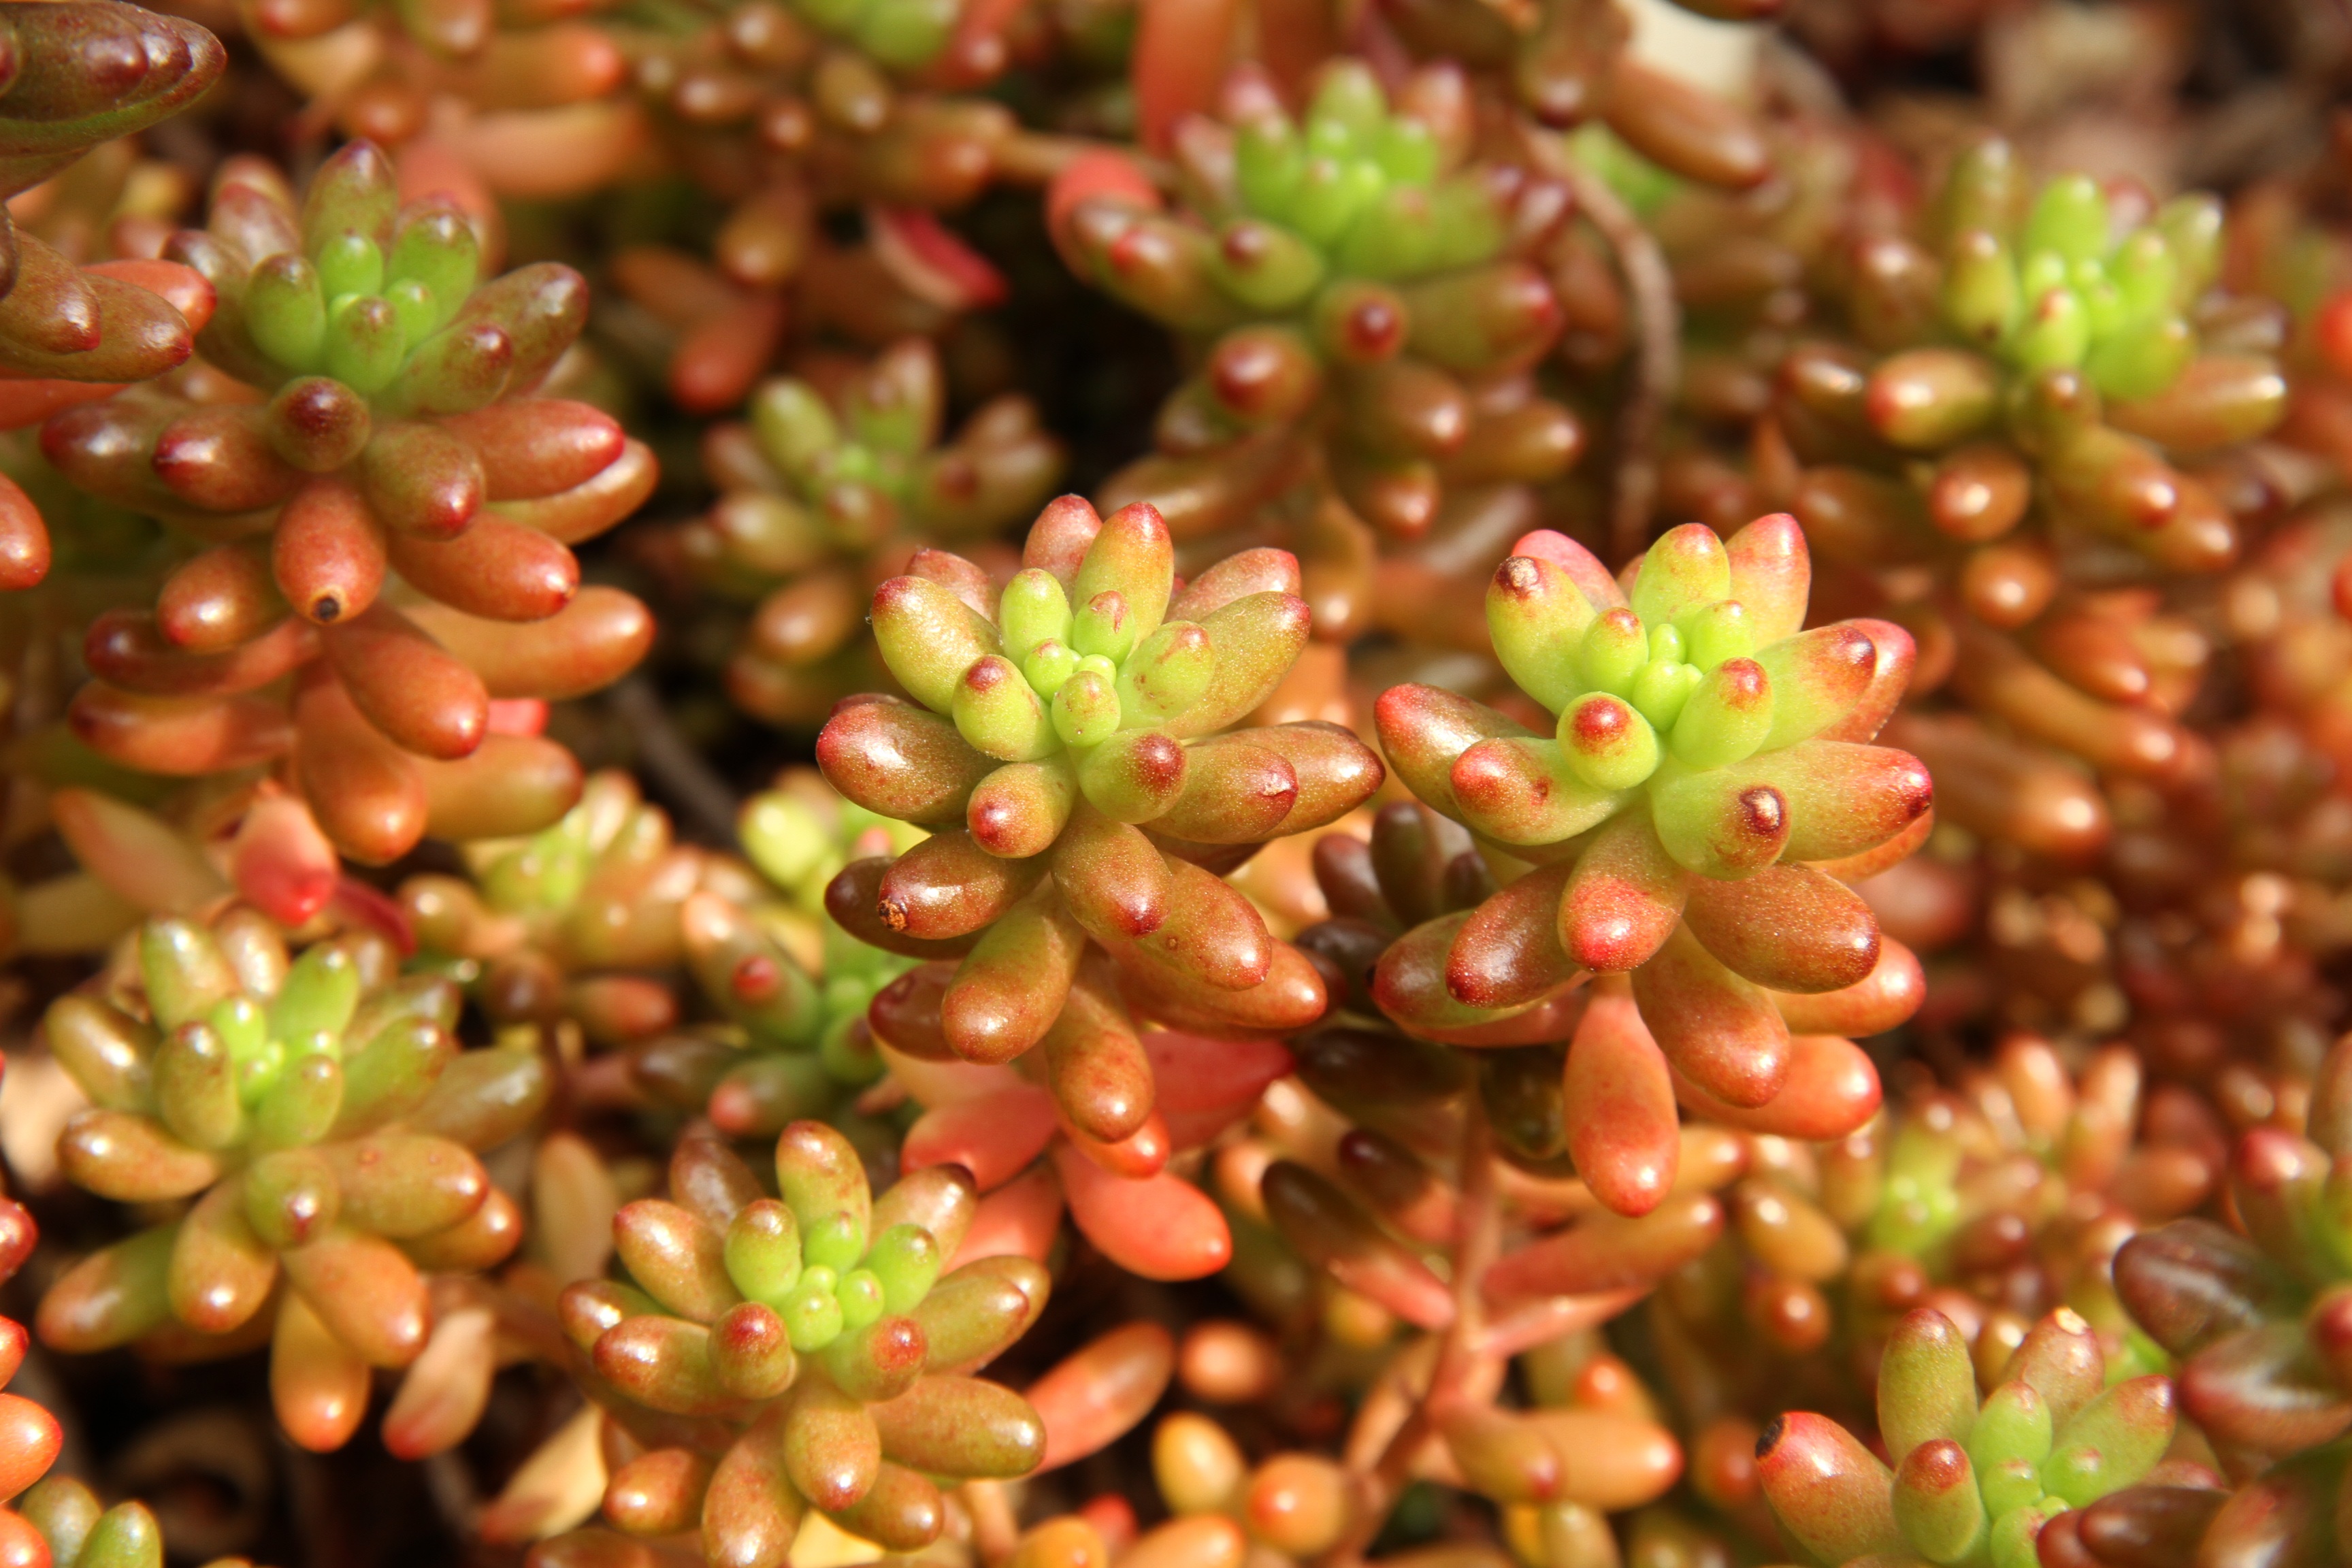
plant, flower, food, produce, crop, botany, flora, shrub, stonecrop, succulents, flowering plant, stonecrop family, sedum rubrotinctum, land plant